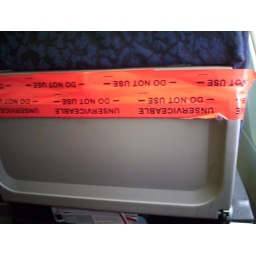
this is how they fix a broken tray table on the plane in First Class